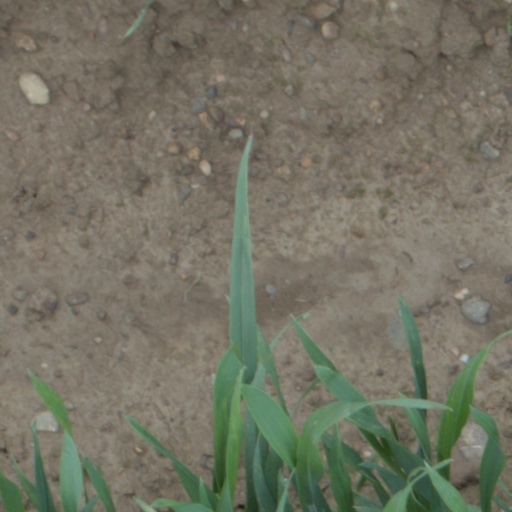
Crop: wheat